Art rock

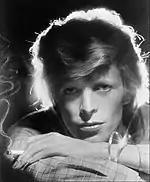
David Bowie photographed in 1974

Early in the decade, Pink Floyd released "Atom Heart Mother", with the 23-minute title track taking up the entire first side of the LP. This experiment with collaborator Ron Geesin yielded the longest unbroken Pink Floyd song on record, a suite divided into six parts, which required the band at times to utilise a choir and brass section on tour. The album was a commercial success, giving the band to its first number one record in the UK. It signalled a shift in their music from the psychedelic forays of their late '60s albums and into a period of renewed creativity in the form of longer and more progressive rock music.